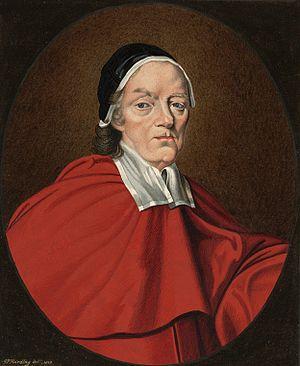
La circonscription d'Exeter est une circonscription électorale anglaise située dans le Devon, et représentée à la Chambre des Communes du Parlement britannique depuis 1997 par Ben Bradshaw du Parti travailliste.